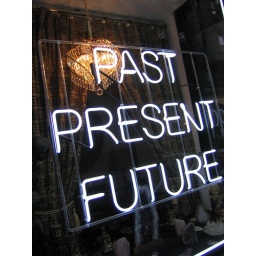
neon sign in window of psychic's window